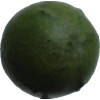
Label: green_avocado